Ardmore, Oklahoma

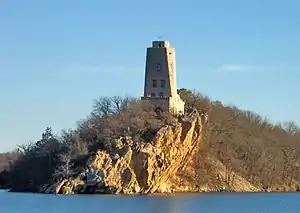
Tucker's Tower, on the eastern shore of Lake Murray, which borders the southern city limits of Ardmore

Ardmore, Indian Territory, began with a plowed ditch for a Main Street in the summer of 1887 in Pickens County, Chickasaw Nation. It owes much of its existence to the construction of the Santa Fe Railroad through the area during that time. It grew, as most frontier towns grew, over the years into a trading outpost for the region. A large fire in 1895 destroyed much of the fledgling town, which forced residents to rebuild nearly the entire town. In the early 1900s, Ardmore became well known for its abundance of cotton-growing fields and eventually became known as the world's largest inland cotton port.